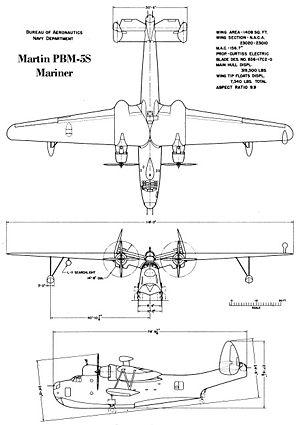
Le Martin PBM Mariner est un hydravion utilisé par la marine des États-Unis dans les années 1930 et 1940. « PB » signifie « Patrol Boat », le « M » étant la marque de la société Martin, son constructeur.
L'aile en mouette est une aile d'avion qui au lieu d'être droite comporte une « brisure » : l'aile est montante entre le fuselage et la brisure. Elle est parallèle au sol ou légèrement descendante après la brisure.